Buckhorn Creek (California)

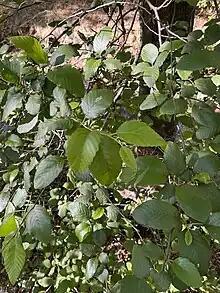
White Alder (Alnus rhombifolia) growing along Buckhorn Creek (July 6th, 2022)

A large proportion of the streams draining into the San Francisco Estuary have undergone significant habitat degradation as a result of the intensive residential and industrial development undertaken in the region in the last century. Buckhorn Creek, however, is unaffected by residential or industrial development and exhibits much more intact habitat than many other streams in the region. Mixed forests of mature Valley oak, Coast Live oak, Black oak, California buckeye and California Bay dominate much of the watershed's lower elevation areas while annual grasslands and chaparral cover the rugged hilltops and exposed slopes.